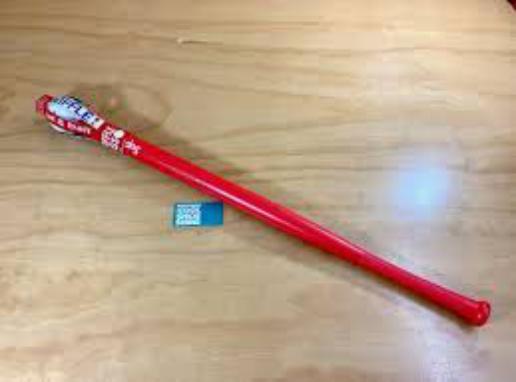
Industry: Sports